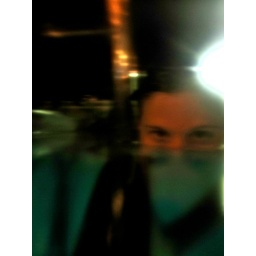
Light shining through water and a Ziplock bag in the pool